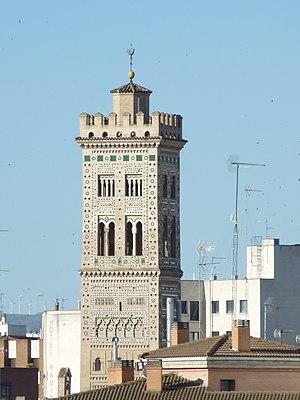
Saragosse est une ville espagnole, capitale de la province du même nom et de l'Aragon.